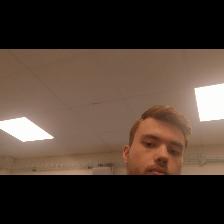
Label: Human